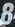
Number: 8